Andrew Keen

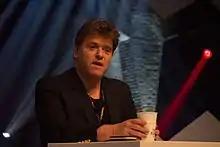
Keen speaking in Amsterdam in April 2015

In 2005, Keen wrote that Web 2.0 is a "grand utopian movement" similar to "communist society" as described by Karl Marx. He also states: